Aleksandre Amisulashvili

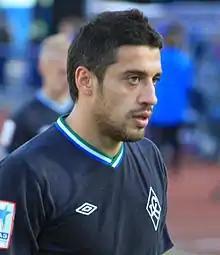
Playing for PFC Krylia Sovetov Samara in 2013

Aleksandre Amisulashvili (born 20 August 1982) is a retired Georgian international footballer.